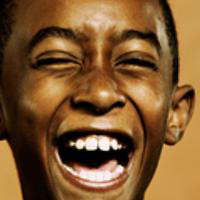
Age group: age 01-10